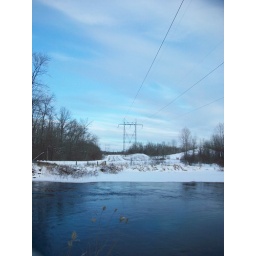
I found that the water and sky looks like it does in the summer but there's snow